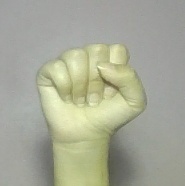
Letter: saad